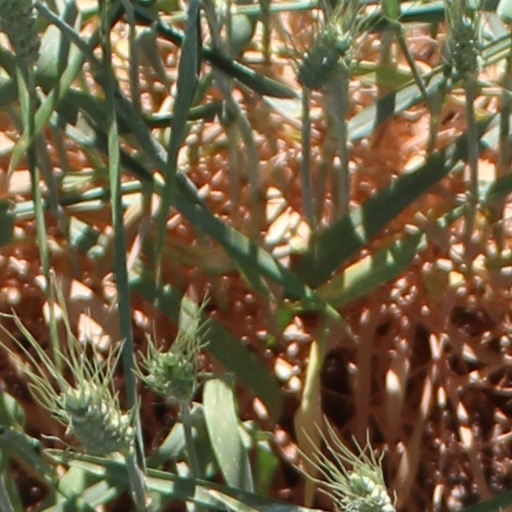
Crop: wheat